X/1872 X1 (Pogson)

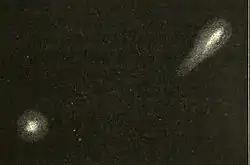
Primary and secondary components of Biela's Comet, drawn by Secchi on its final observed return in 1852. Pogson's object was initially thought to be a recovery of Biela.

Pogson's observation quickly attracted academic attention. The amateur astronomer Lt-Col. George Lyon Tupman, writing in the January 1873 "Monthly Notices", noted problems with both the positions of Pogson's "comet" compared to that of Biela and the 12-week difference between Pogson's observations and the projected orbit of Biela: however, he conceded that the difference in inclination could be explained if Pogson had seen the secondary comet of Biela on the 3rd and the primary on the 4th.